Gottfried Wals

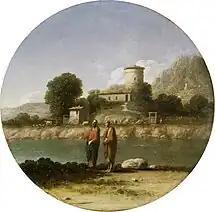
Landscape with Jesus and John the Baptist

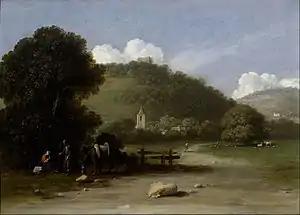
Landscape with the Flight into Egypt

Gottfried Wals, or Goffredo Wals (c. 1595 – 1638) was a German painter who spent most of his career in Italy. He was sometimes referred to as Goffredo Tedesco (Goffredo the German).